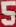
Number: 5